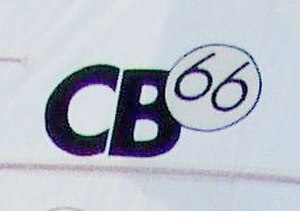
CB66 Racer
CB66 Racer emblem
CB66 Racer er en hurtigtsejlende jollelignende kølbåd. Den er tegnet i efteråret 2003 af svenskeren Carl Beyer.